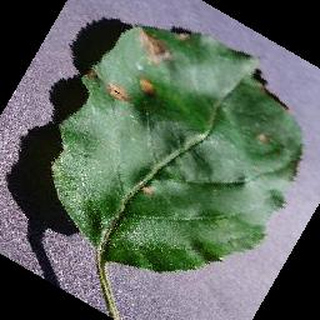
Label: apple_black_rot